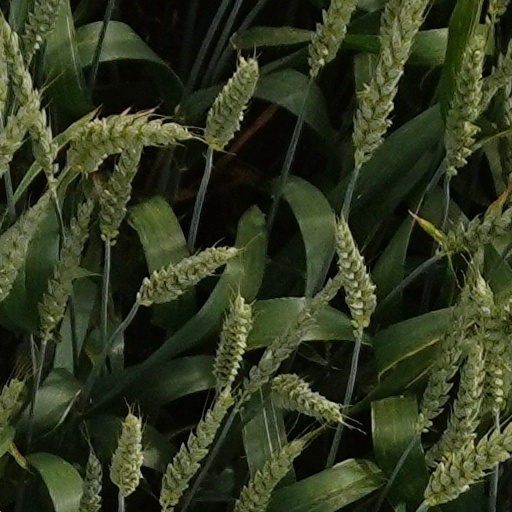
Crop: wheat